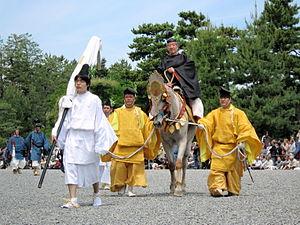
Les festivals japonais sont généralement des rites festifs traditionnels, notamment les matsuri. Plusieurs festivals tirent leurs origines de Chine depuis des siècles mais ont subi de grands changements lors de leur mélange avec les coutumes locales.